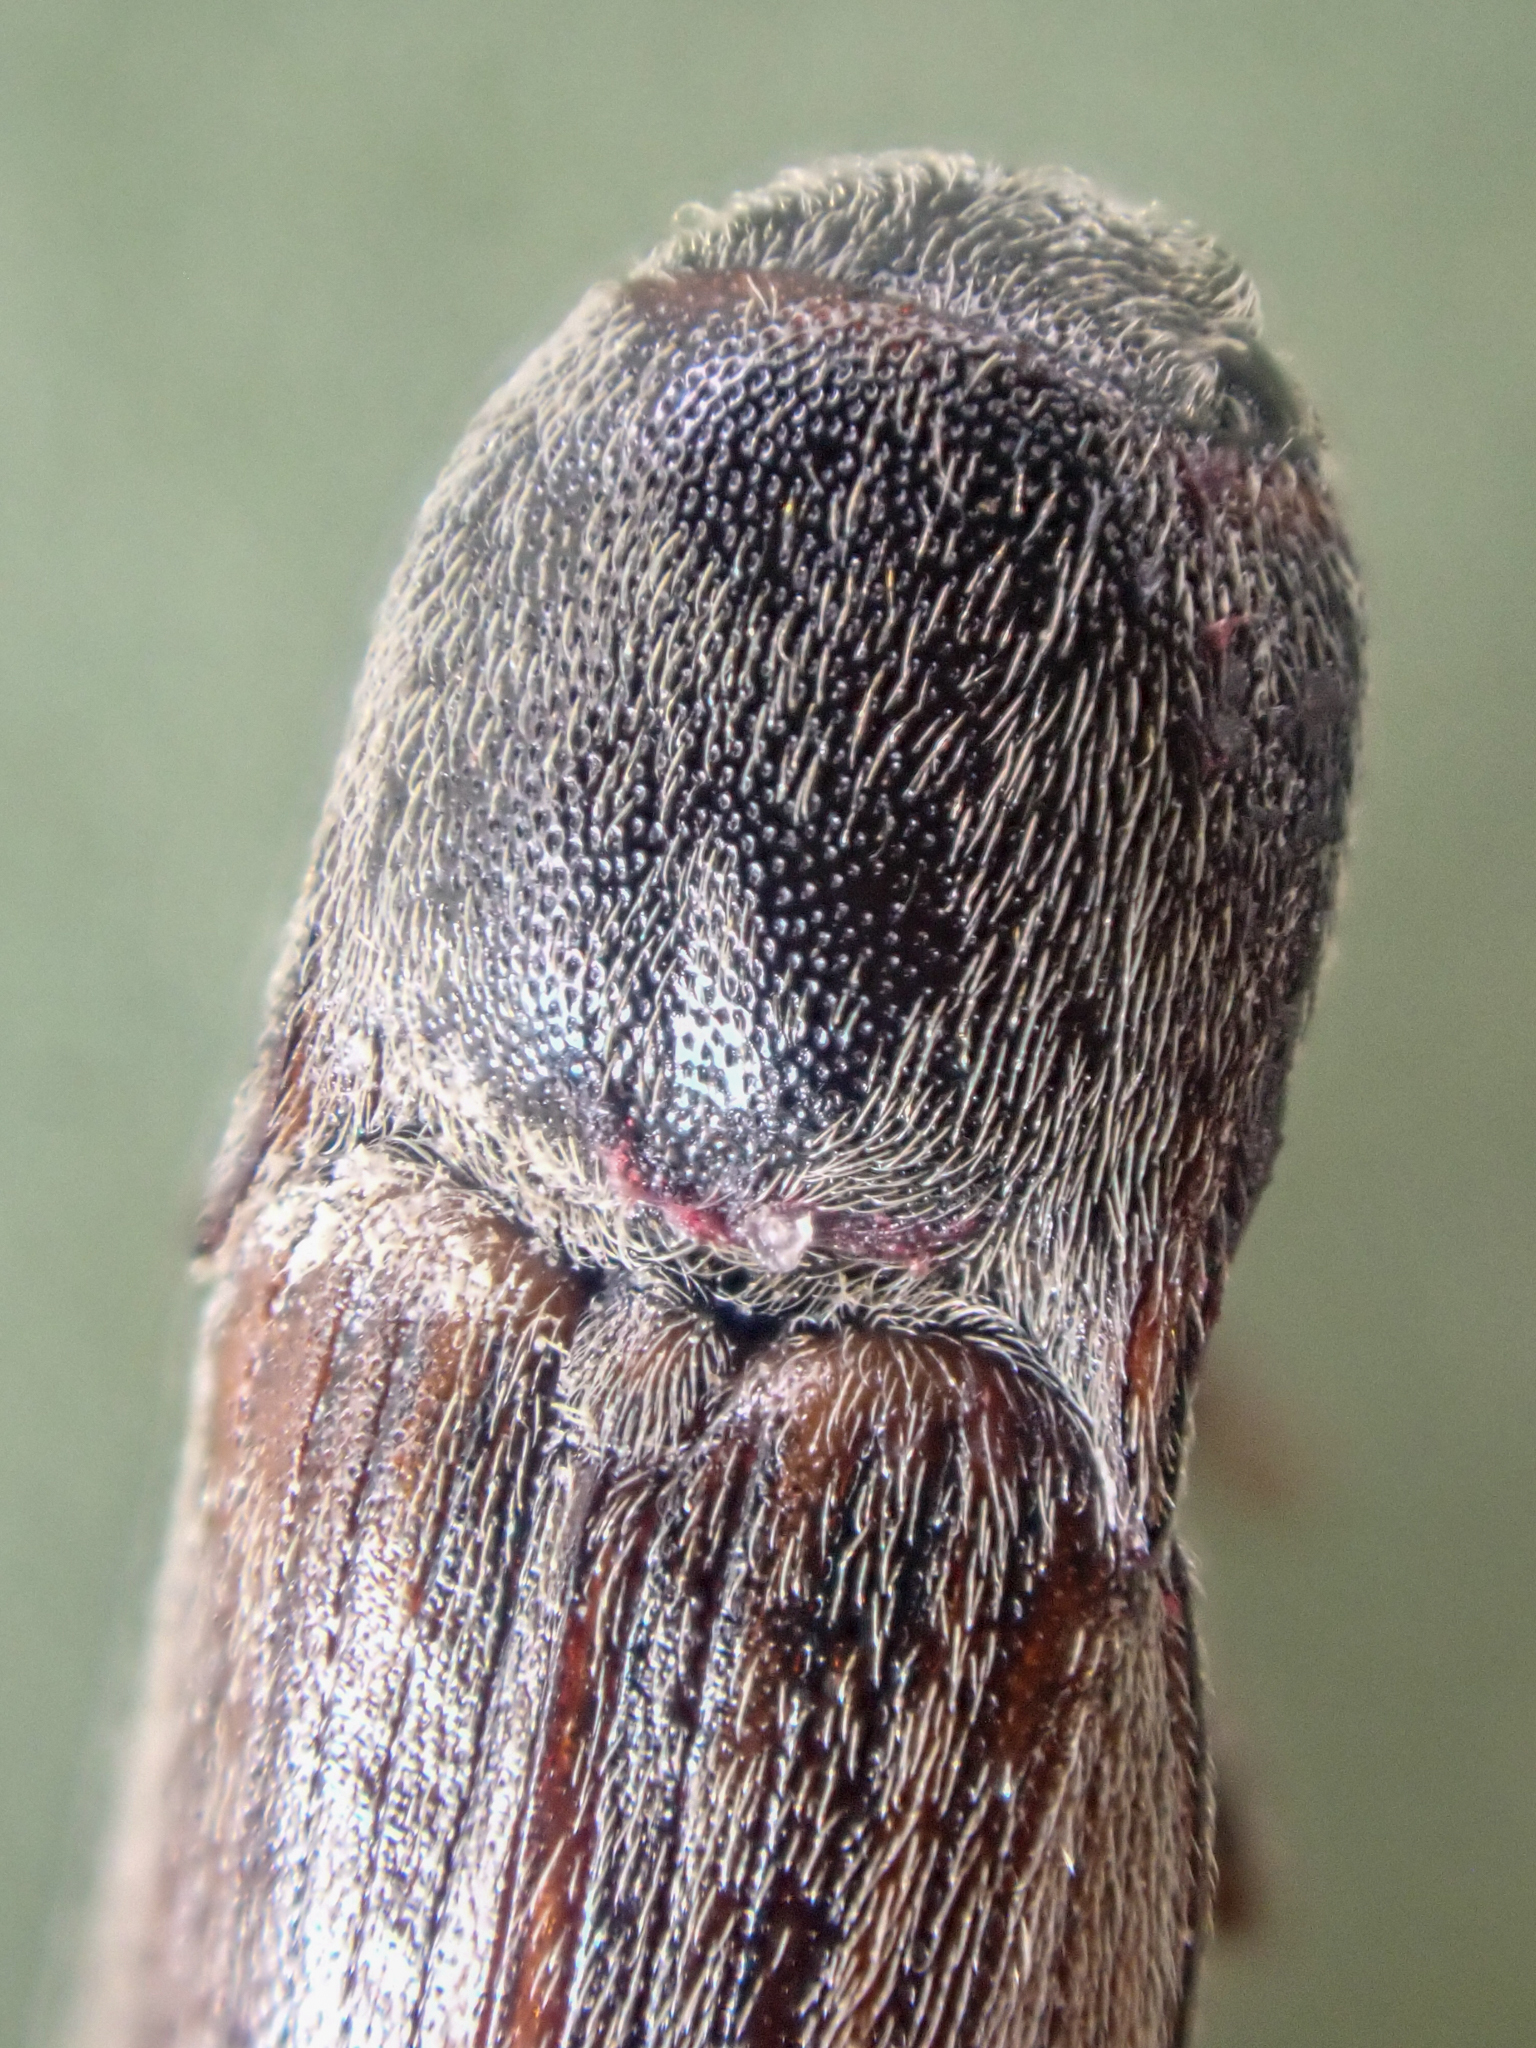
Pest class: clickbeetles_wireworms